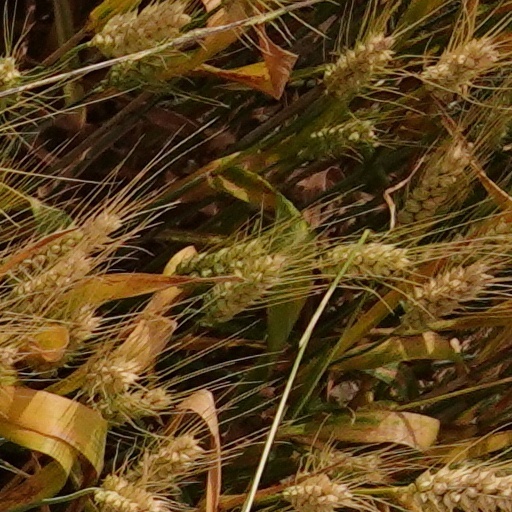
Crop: wheat